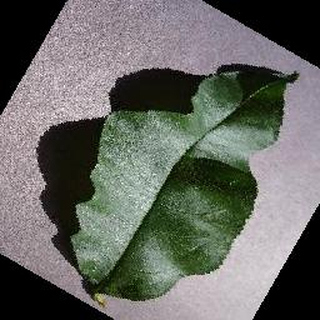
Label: healthy_peach